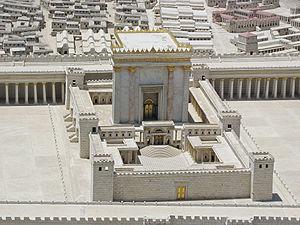
Cor meum ibi cunctis diebus est une citation de Dieu, au roi d’Israël et prophète Salomon, lors de la fondation au Xe siècle av. J.-C., du Temple de Salomon à Jérusalem, capitale du Royaume d'Israël, Premier livre des Rois de la Torah / Ancien Testament de la Bible.